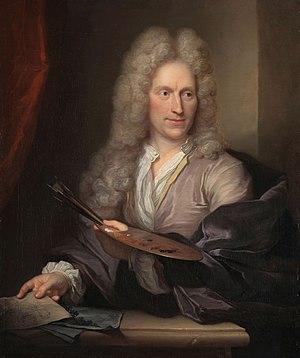
Jan van Huysum, né le 5 avril 1682 à Amsterdam où il est mort le 8 février 1749, est un peintre néerlandais.